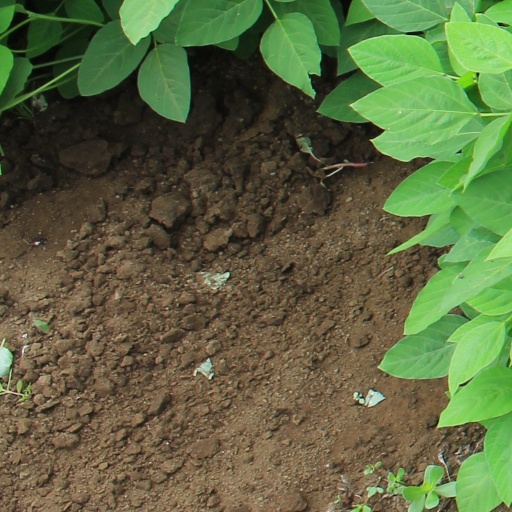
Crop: soybean